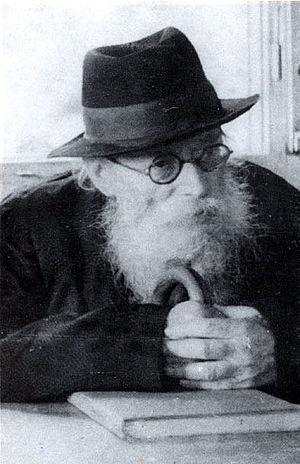
Avrohom Yeshaya Karelitz est un rabbin, talmudiste et décisionnaire du XXᵉ siècle.